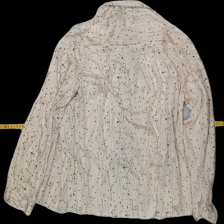
View: back
Type: Shirt
Category: Ladies
Brand: Alice Bizous (Joy)
Colors: Multicolor
Material: 93 Viscose 7% cont?
Pattern: Dots
Cut: Collar
Size: 42
Season: All
Trend: No trend
Stains: No
Price range: 100-150
Recommended usage: Reuse